Gyaru

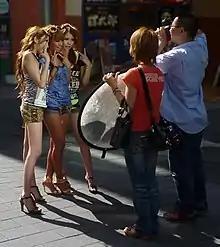
A photo shooting featuring Shibuya style with both pale and tan skin at Ikebukuro in 2009

The word is a Japanese loanword based on the English slang word "gal". Although it has not been fully confirmed, some people say that the term gal also became popular when Wrangler released women's jeans called "Gals" in 1972. When the word first began to be used in Japan in the 1970s, it referred to energetic, youthful women.